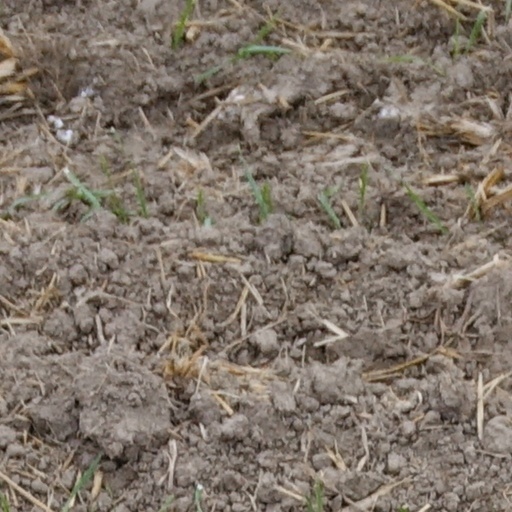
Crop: wheat